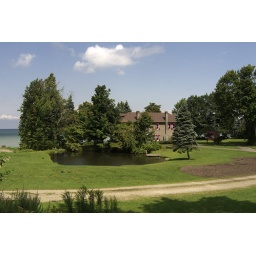
house by the lake